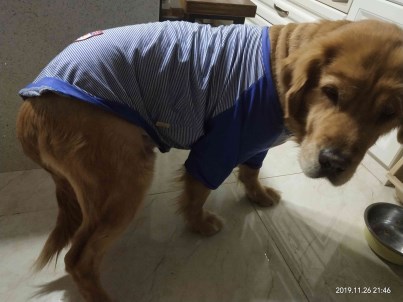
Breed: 5355-n000126-golden_retriever